Jesu, der du meine Seele

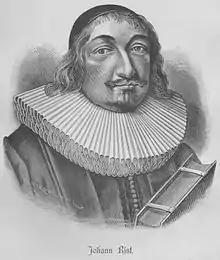
Johann Rist, the author of the text

(Jesus, you who [rescued] my soul) is a Lutheran Passion hymn in German with text by Johann Rist and a melody also attributed to him, first published in 1641. It reflects in 12 stanzas the Passion of Jesus cleansing the believer. Johann Sebastian Bach used it as the basis for his chorale cantata .